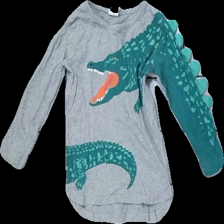
View: front
Type: Top
Category: Children
Brand: Lindex
Colors: Grey, Green, Red, Multicolor
Material: 100% cotton
Pattern: Animal print
Cut: Regular
Size: 98
Season: All
Damage location: top right
Price range: <50
Recommended usage: Reuse
Description: grå långärmad tröja med krokodil på, tryck sprucket